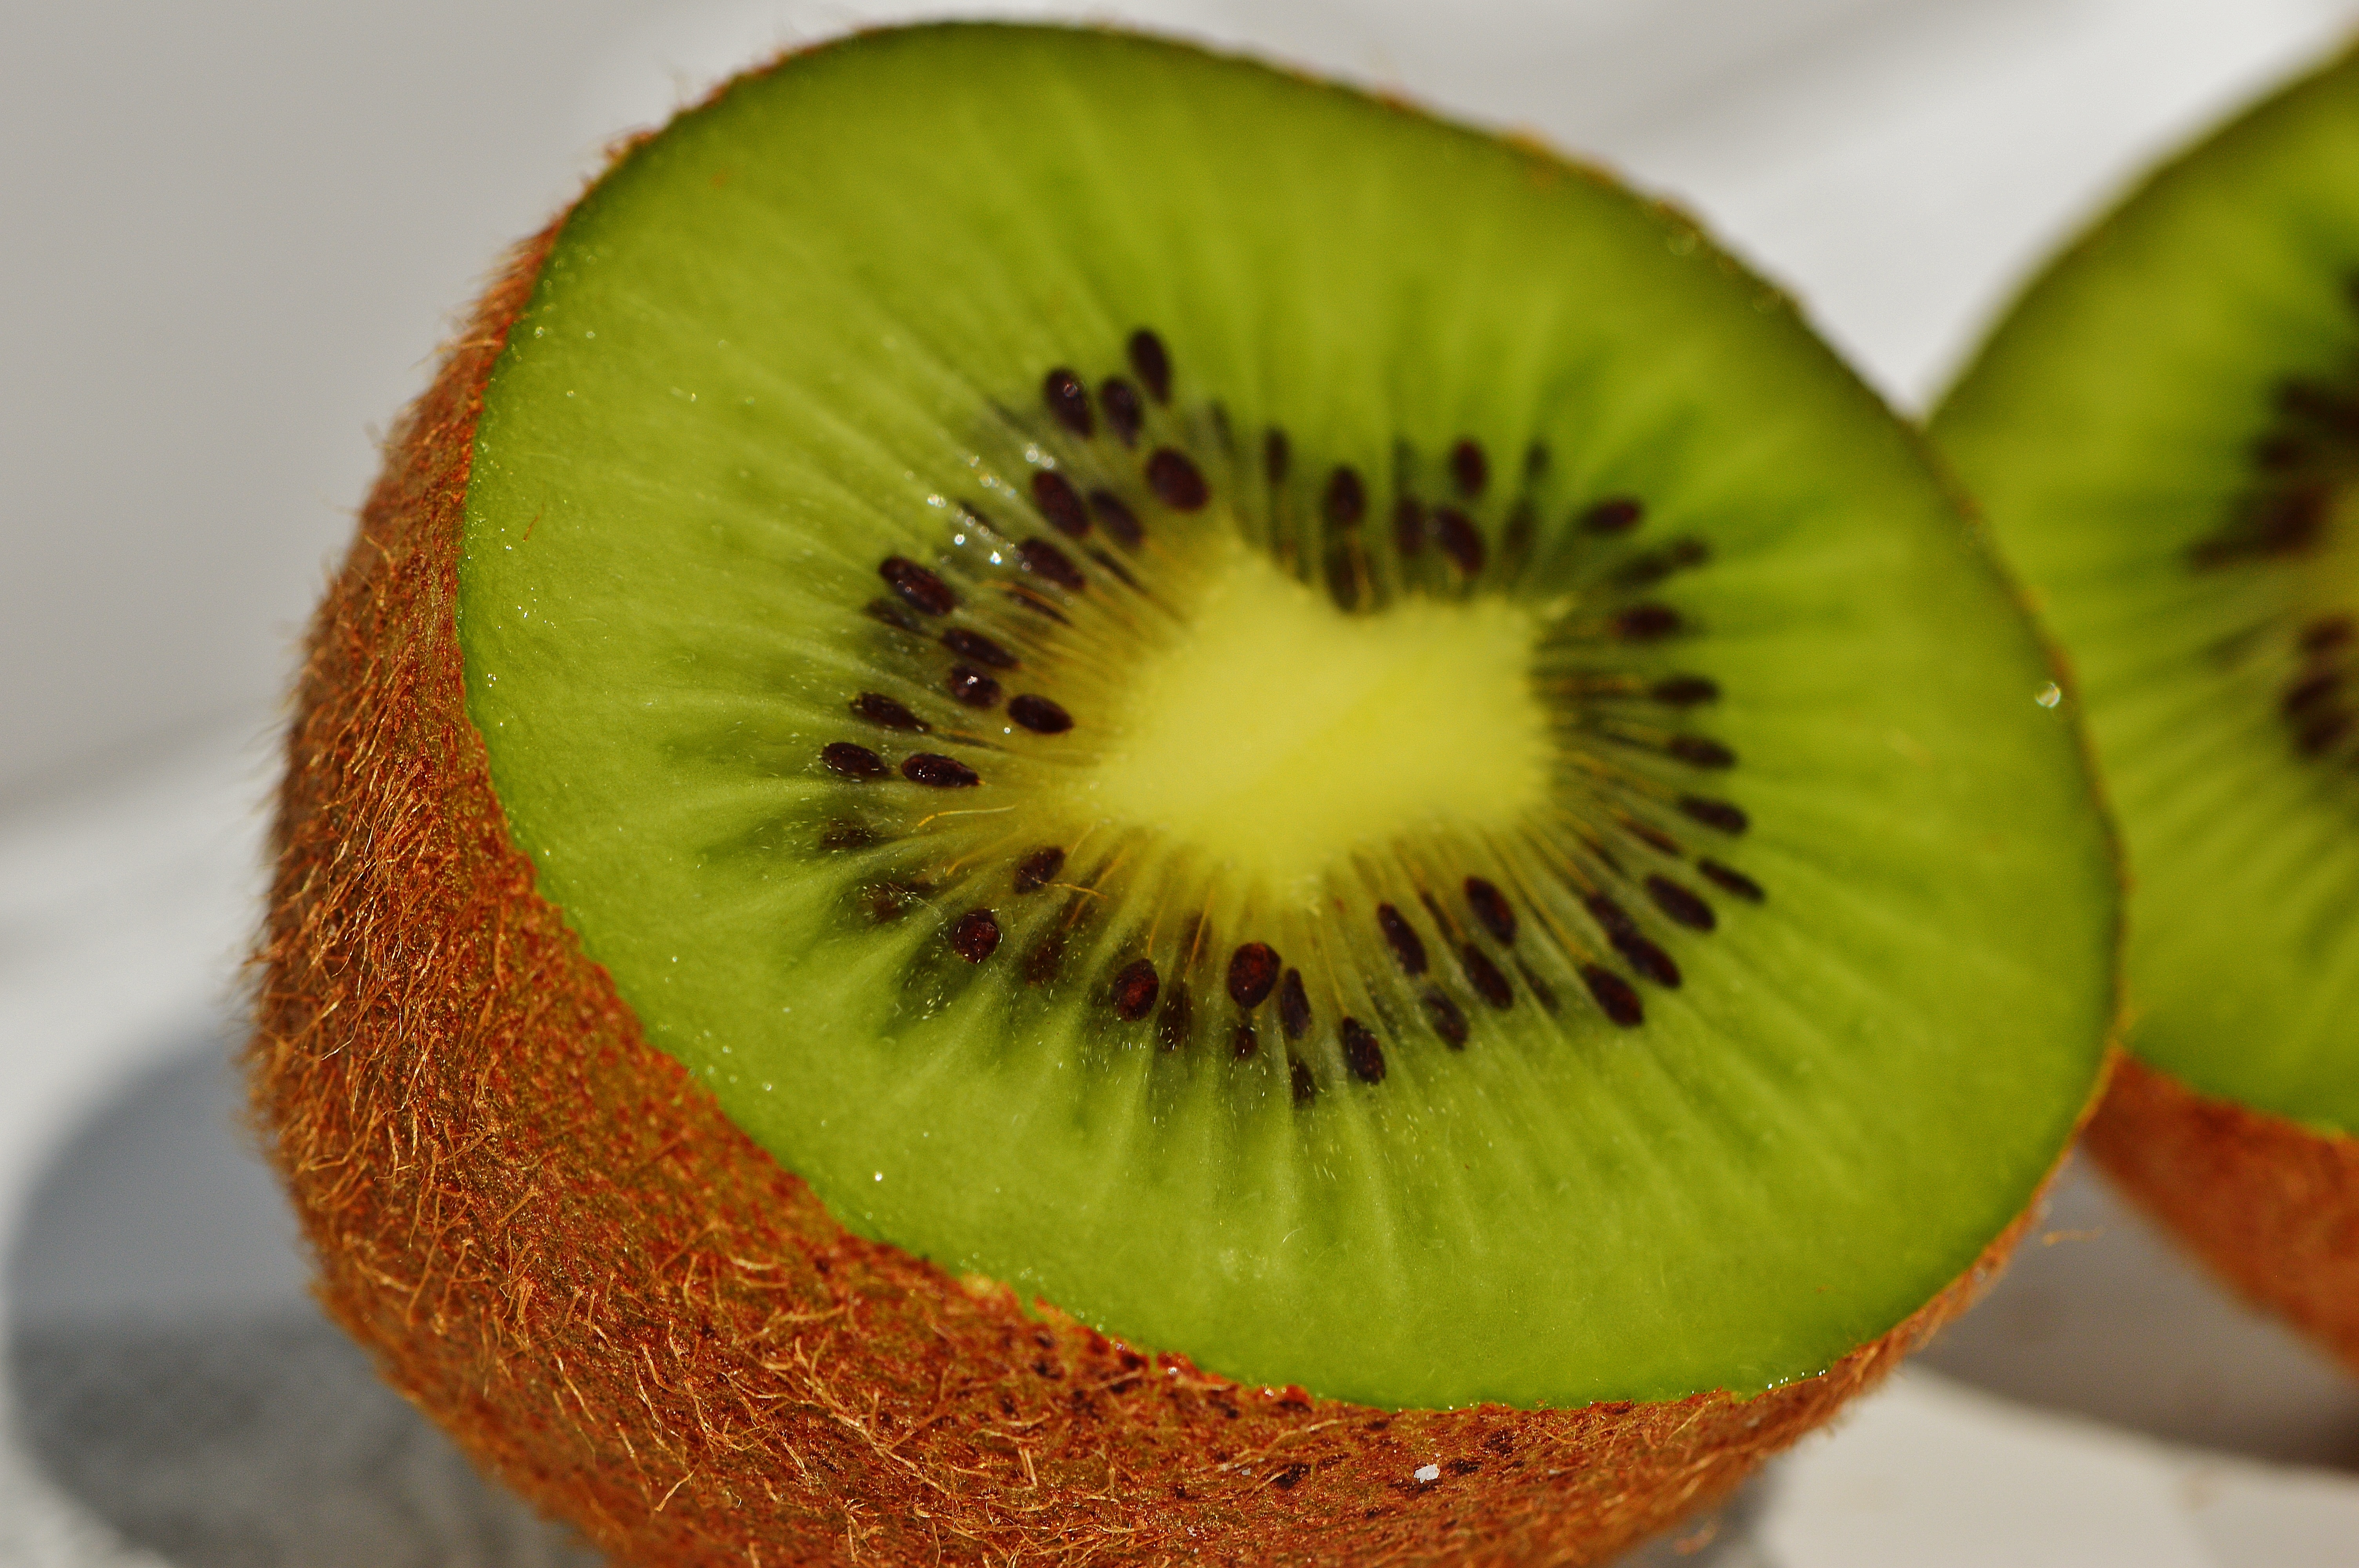
plant, fruit, sweet, flower, food, green, produce, healthy, eat, delicious, still life, cut, close up, kiwi, fruits, vitamins, frisch, macro photography, flightless bird, kiwifruit